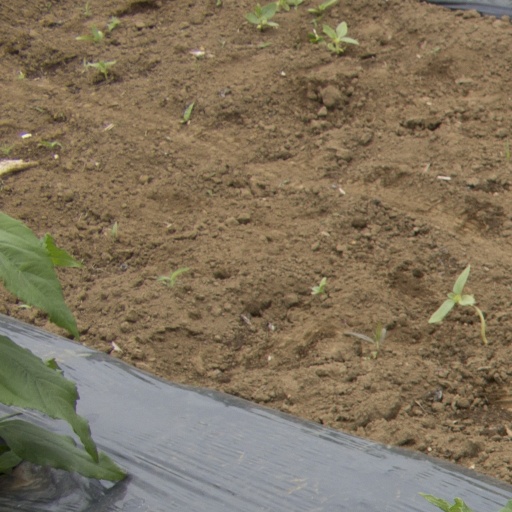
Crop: Jerusalem artichoke